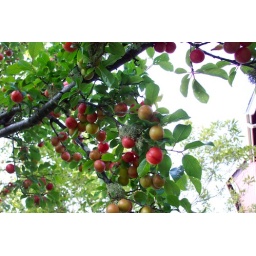
The plum tree in our front yard yields fruit very early in the spring.